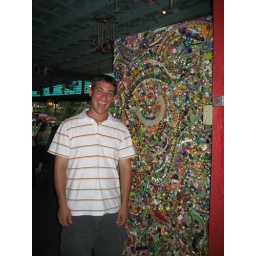
Jon, standing in front of an incrdibly busy door